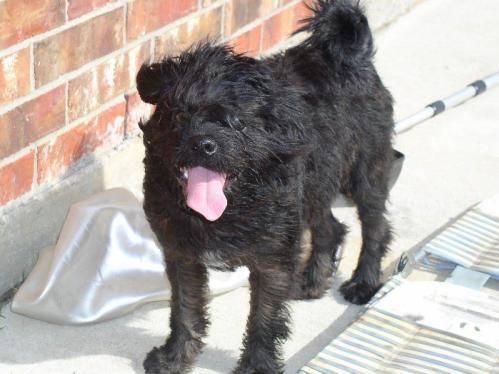
dog